Kuguno Station

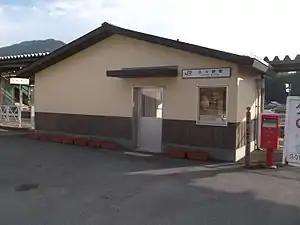
Kuguno Station in August 2013

is a railway station on the Takayama Main Line in the city of Takayama, Gifu Prefecture, Japan, operated by Central Japan Railway Company (JR Central).